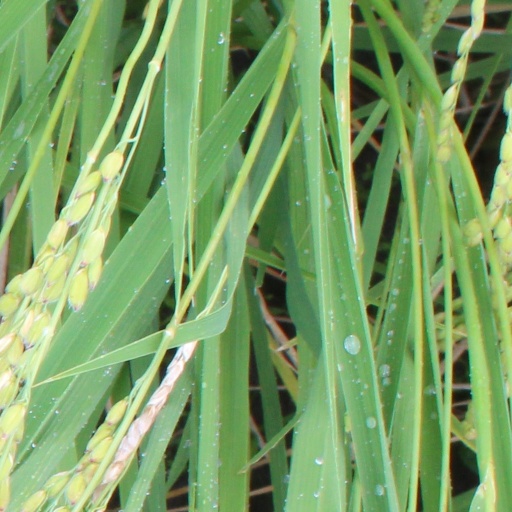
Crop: rice